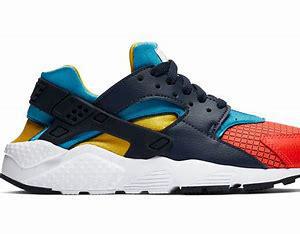
Brand: Nike
Model: Air Huarache Run Ultra